St Mary Woolnoth

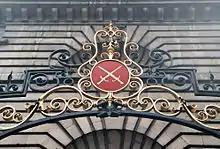
Coat of arms of the Diocese of London at the gate of the church

The church underwent major changes in the late 19th century and the turn of the 20th century; it was proposed for demolition on several occasions but was saved each time. Its galleries were removed by William Butterfield in 1876, who thought they were unsafe, and a number of other significant (and not entirely successful) changes were made at the same time.